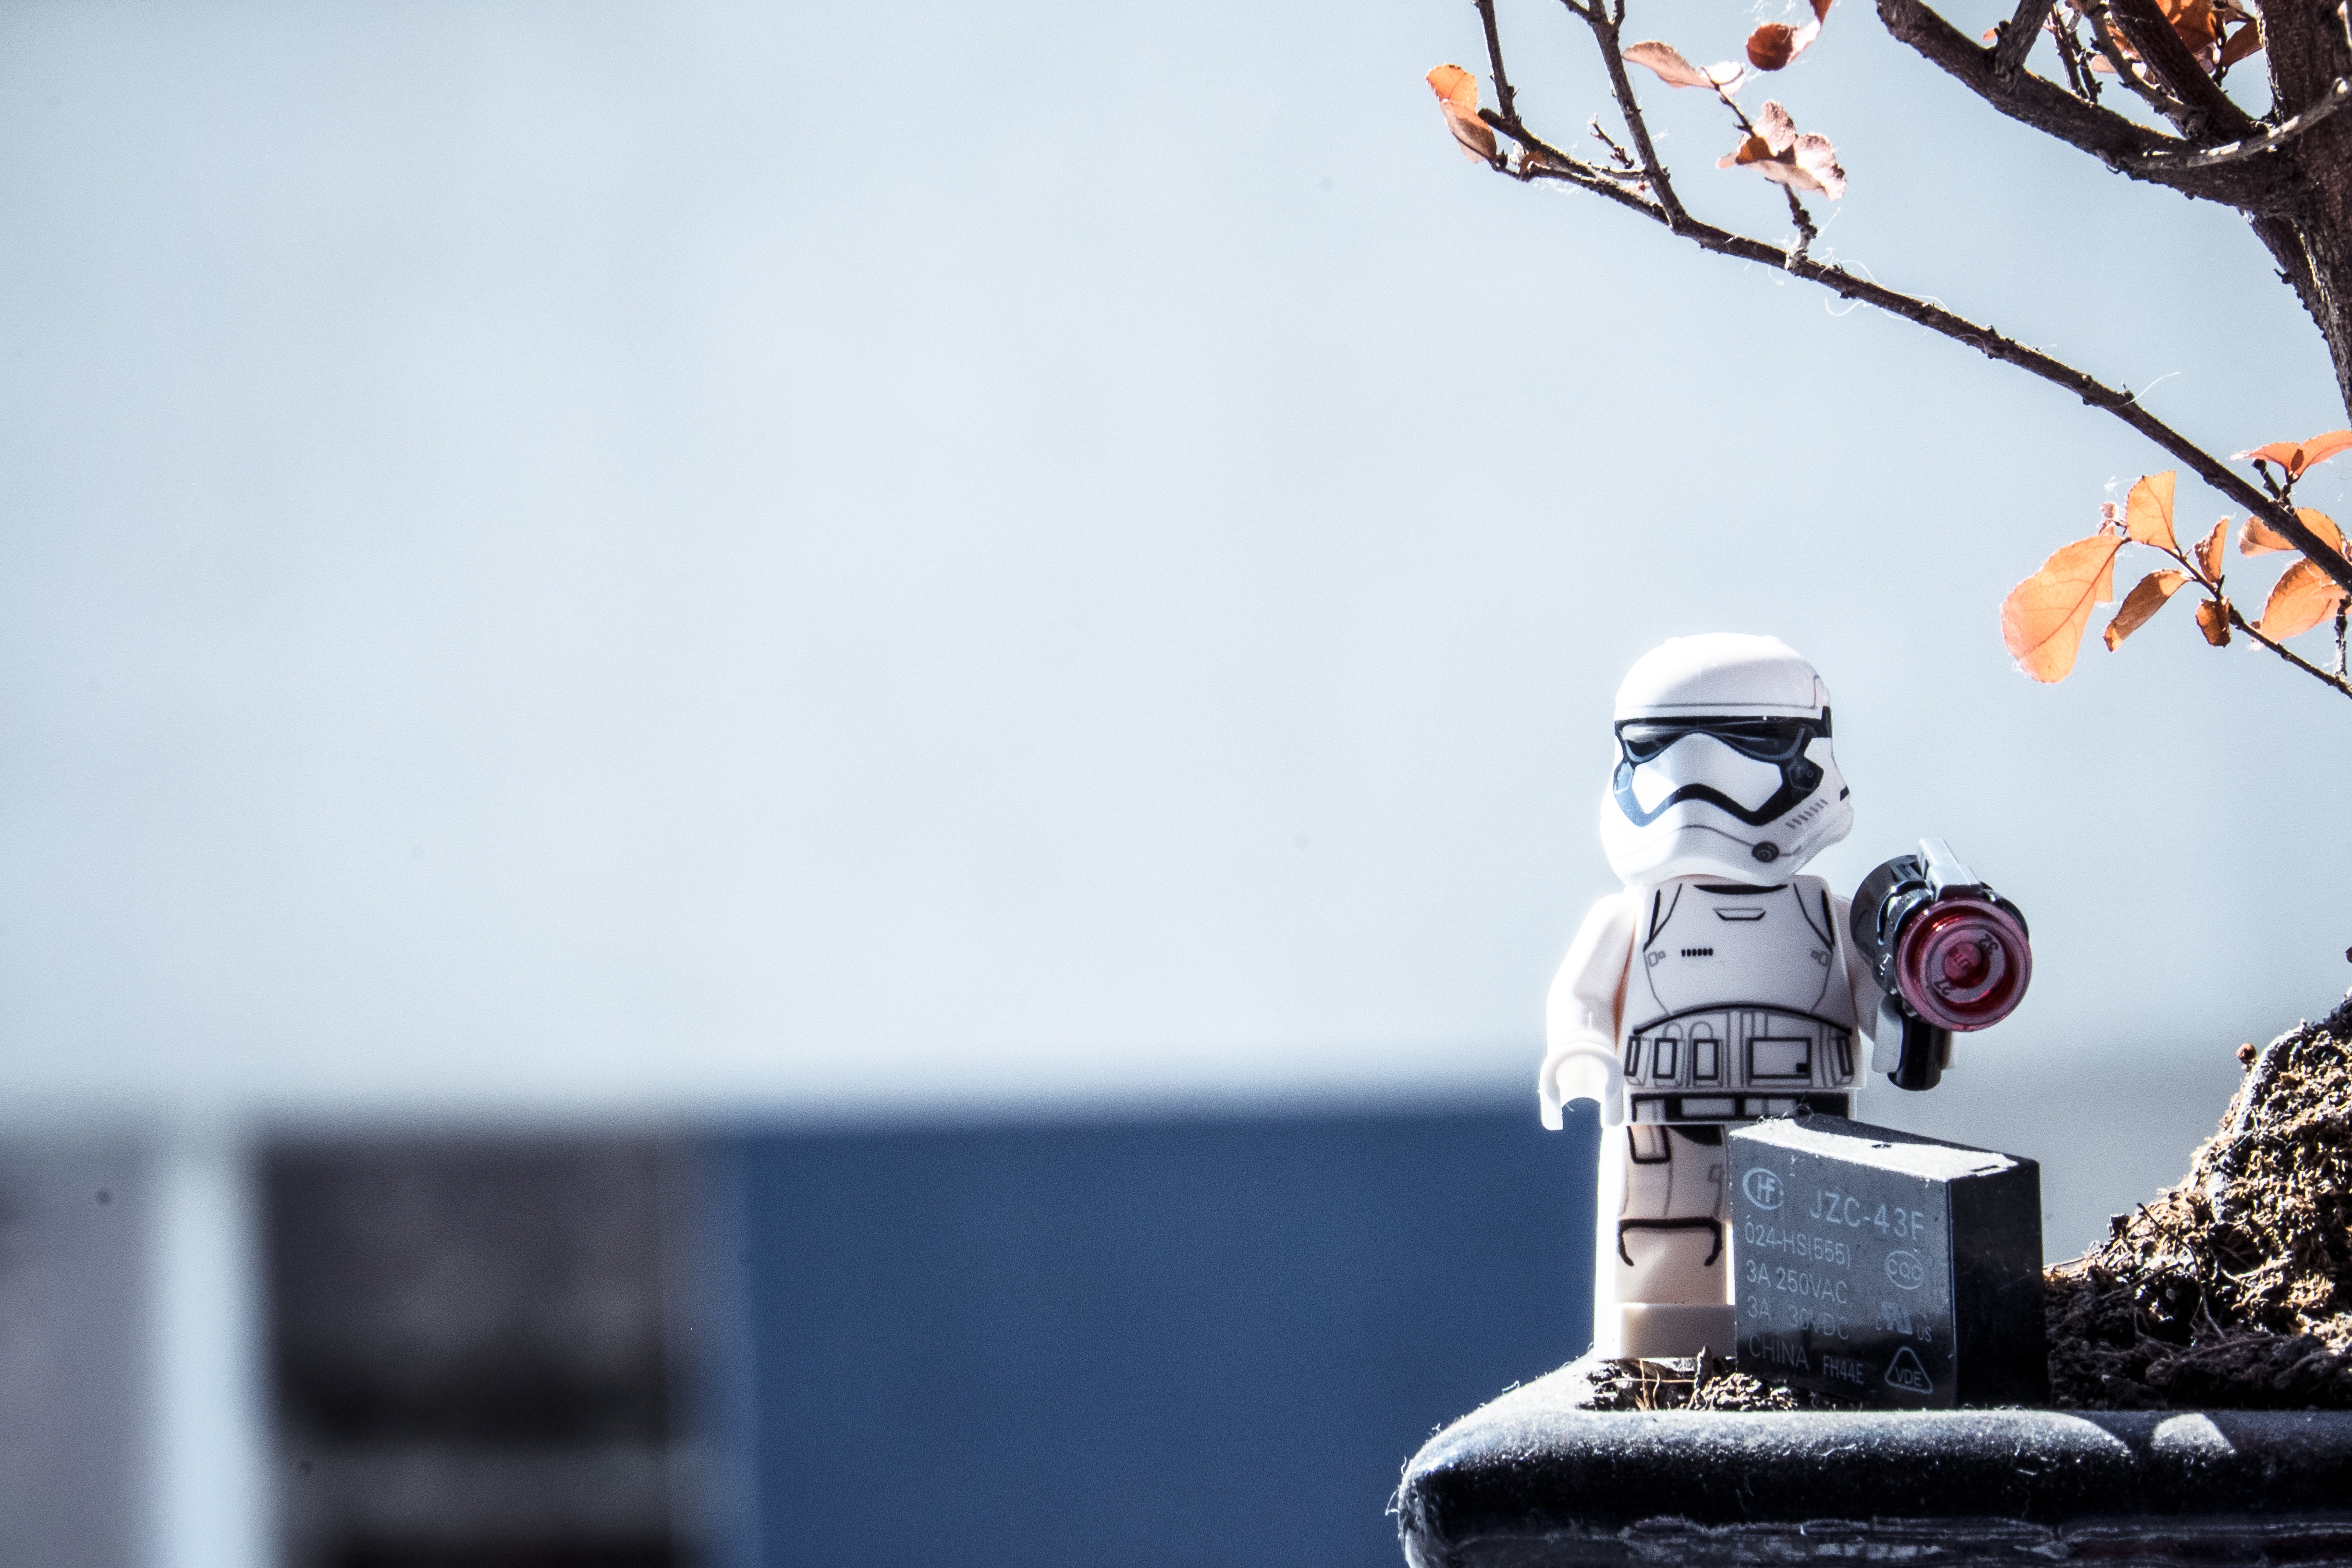
sky, water, toy, tree, winter, figurine, plant, photography, sculpture, lego